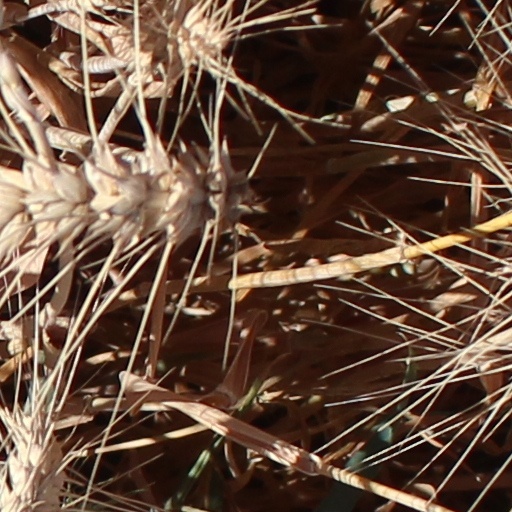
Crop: wheat